Pagramian SC

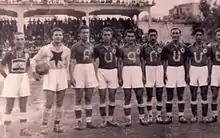

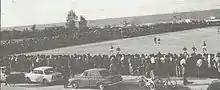
Match between Pagramian and Tadamon Sour football teams in 1956, held in El-Buss, Tyre. Tadamon won 3–1.

Pagramian was founded at the beginning of October 1944 by Homenetmen players who decided form a new club. Other football players from Antranik and Homenmen also joined. They were affiliated to the Lebanese Football Association (LFA) from the 1945–46 season. Pagramian won the Municipal Cup, organised by the LFA, in their debut season. In 1946–47 they won the Lebanese Second Division. Pagramian were finalists of the 1947 Lebanese FA Cup, losing 2–1 to Nahda. In 1949 Pagramian took part in the Beirut Committee of football clubs.